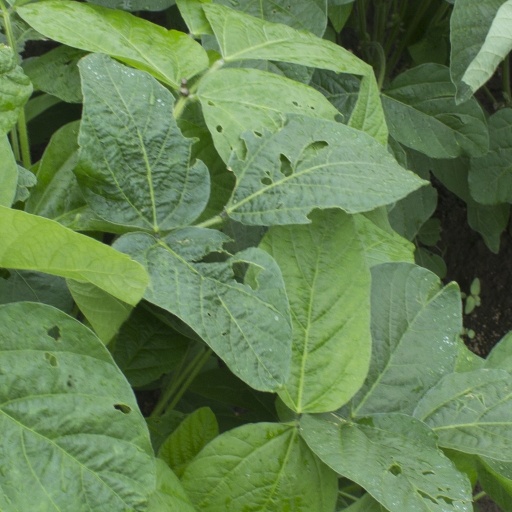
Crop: soybean